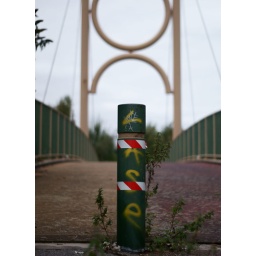
With red and white tape all in front of the wobbly bridge